OzAsia Festival

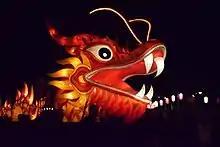
Hong Kong Dragon from Moon Lantern Parade as part of the 2016 OzAsia Festival opening in Elder Park, Adelaide, South Australia.

In May 2020 Annette Shun Wah was appointed director of the festival, taking over from Joseph Mitchell.